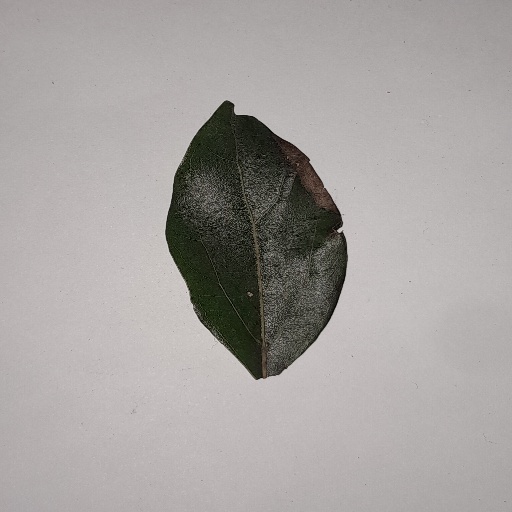
Species: Camphor
Leaf condition: Bacterial Spot